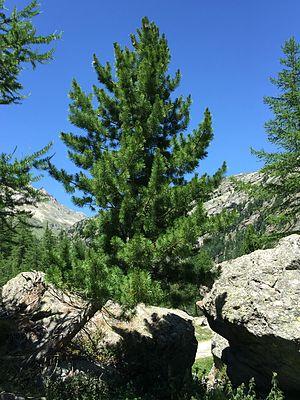
L'Arolle, ou Pin Cembro affectionne particulièrement les pentes des hauts massifs internes alpin
Les dents d'Ambin sont une montagne de 3 372 mètres d'altitude appartenant au chaînon d'Ambin, dans le massif du Mont-Cenis. Elle se situe entièrement en territoire français, non loin de la frontière avec l'Italie.